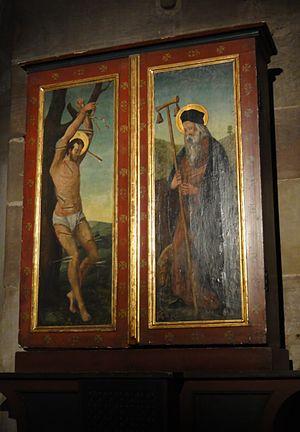
Alsace, Bas-Rhin, Cathédrale Notre-Dame de Strasbourg (PA00085015).Retable de Saint-Roch, Saint-Maurice et Saint-Nicolas (XVIe): This object is classé Monument Historique in the base Palissy, database of the French furniture patrimony of the French ministry of culture,
La cathédrale Notre-Dame de Strasbourg est une cathédrale gothique catholique située à Strasbourg, en région Grand Est, dans le département français du Bas-Rhin en Alsace.